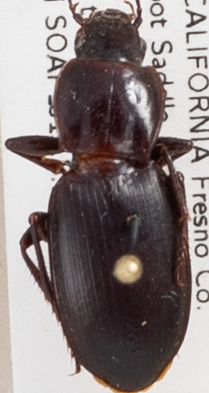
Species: Pterostichus ordinarius
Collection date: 2018-07-16
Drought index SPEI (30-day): -1.604
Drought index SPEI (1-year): -0.39
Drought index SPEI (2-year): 0.71